Bruno Weber

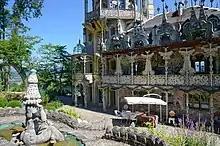
The home of Bruno Weber, as of today the Bruno Weber Park

Bruno Weber (10 April 1931 – 24 October 2011) was a Swiss artist and architect, specializing in fantastic realism.